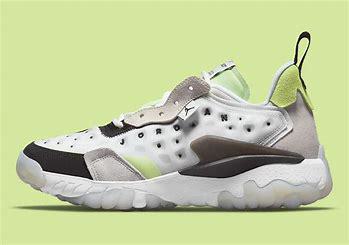
Brand: Jordan
Model: Delta 2